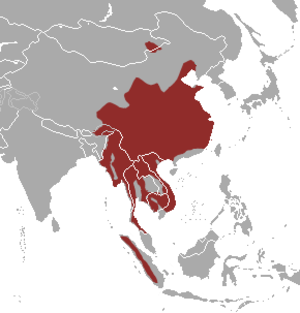
Le Blaireau à gorge blanche est la seule espèce du genre Arctonyx. C'est un mammifère carnivore qui fait partie de la famille des Mustélidés. Il est proche du Blaireau européen mais on le rencontre en Asie où le déclin de certaines populations dont le territoire est exploité et morcelé par l'exploitation humaine fait craindre une menace pour l'espèce.